Clifden Castle

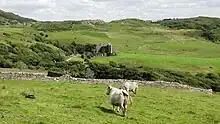
Clifden Castle viewed from the west with the gateway in the background.

John D'Arcy (1785–1839), founder of Clifden, had this house constructed for himself and his family even while he was busy building up the town. The Castle dates from around 1818 and served as the main dwelling of the large D'Arcy family for the next decades. The land surrounding it was among the first D’Arcy drained and reclaimed in the Clifden area.